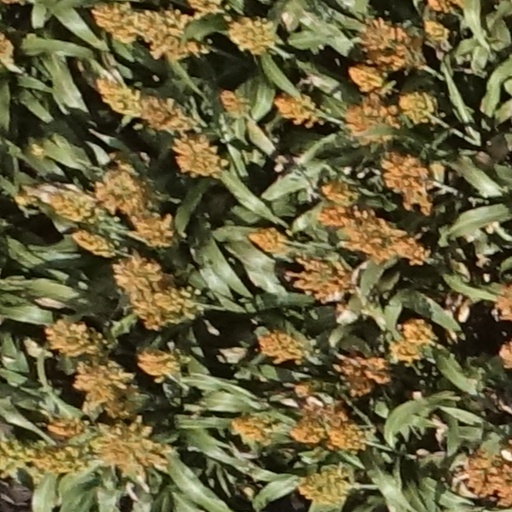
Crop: sorghum